Indian stone-curlew

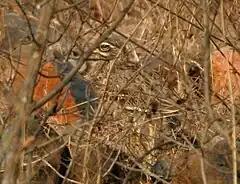
Blending with its environment

This species is restricted to Bangladesh, Bhutan, Cambodia, India, Laos, Myanmar, Nepal, Pakistan, Sri Lanka, Thailand and Viet Nam. It is found in thin dry deciduous forest, scrub, stony hillsides and fallow lands.